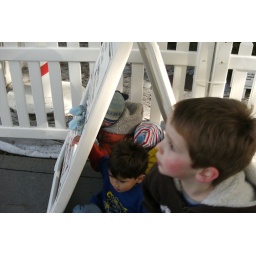
How many boys fit under the sign